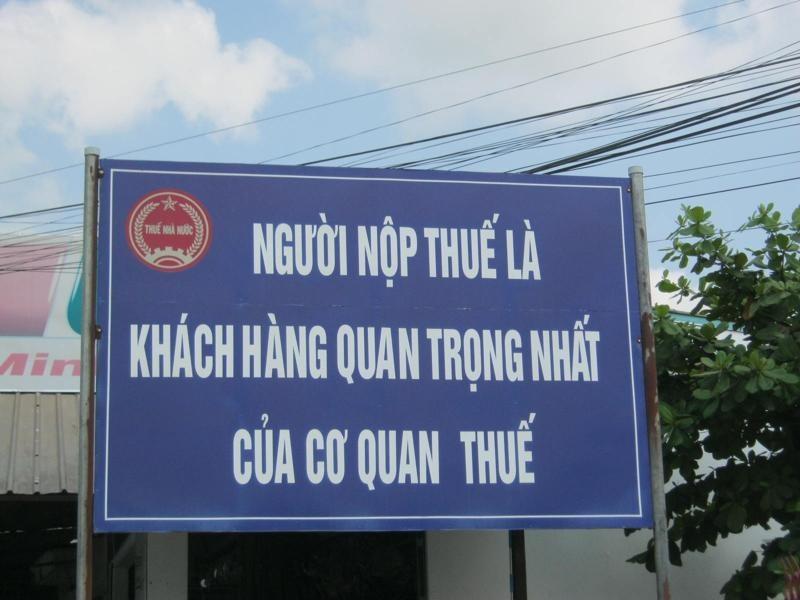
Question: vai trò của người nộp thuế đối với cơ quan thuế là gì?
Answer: người nộp thuế là khách hàng quan trọng nhất của cơ quan thuế